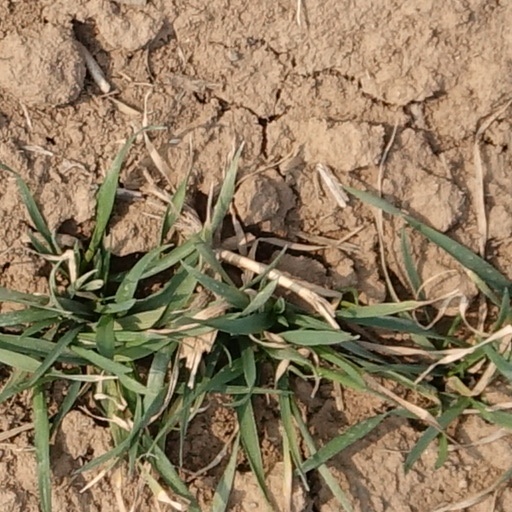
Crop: wheat